Madras Day

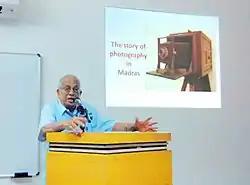
Chennai historian S. Muthiah delivering a lecture on "The Story of Photography in Madras" at the Press Institute of India as a part of Madras Day 2015 celebrations

Madras Day is a festival organised to commemorate the founding of the city of Madras in Tamil Nadu, India. It is celebrated on 22 August every year, 22 August 1639 being the widely agreed date for the purchase of the village of Madraspatnam or Chennapatnam by East India Company factors Andrew Cogan and Francis Day from Damarla Venkatadri Nayaka, the viceroy of the Vijayanagar Empire.